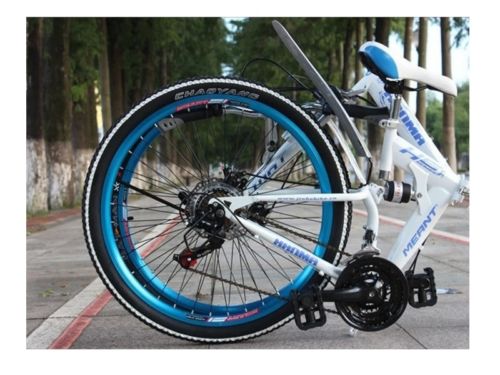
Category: bicycle